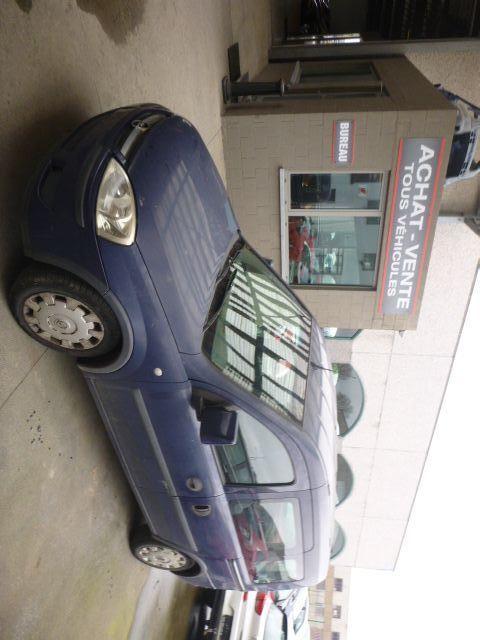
Aucun dommage détecté.
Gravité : aucun